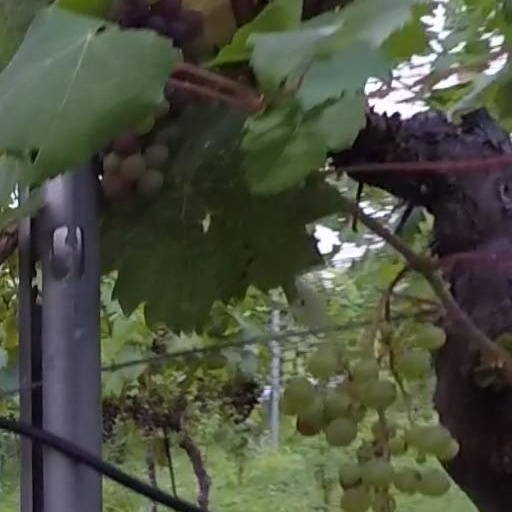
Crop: grape